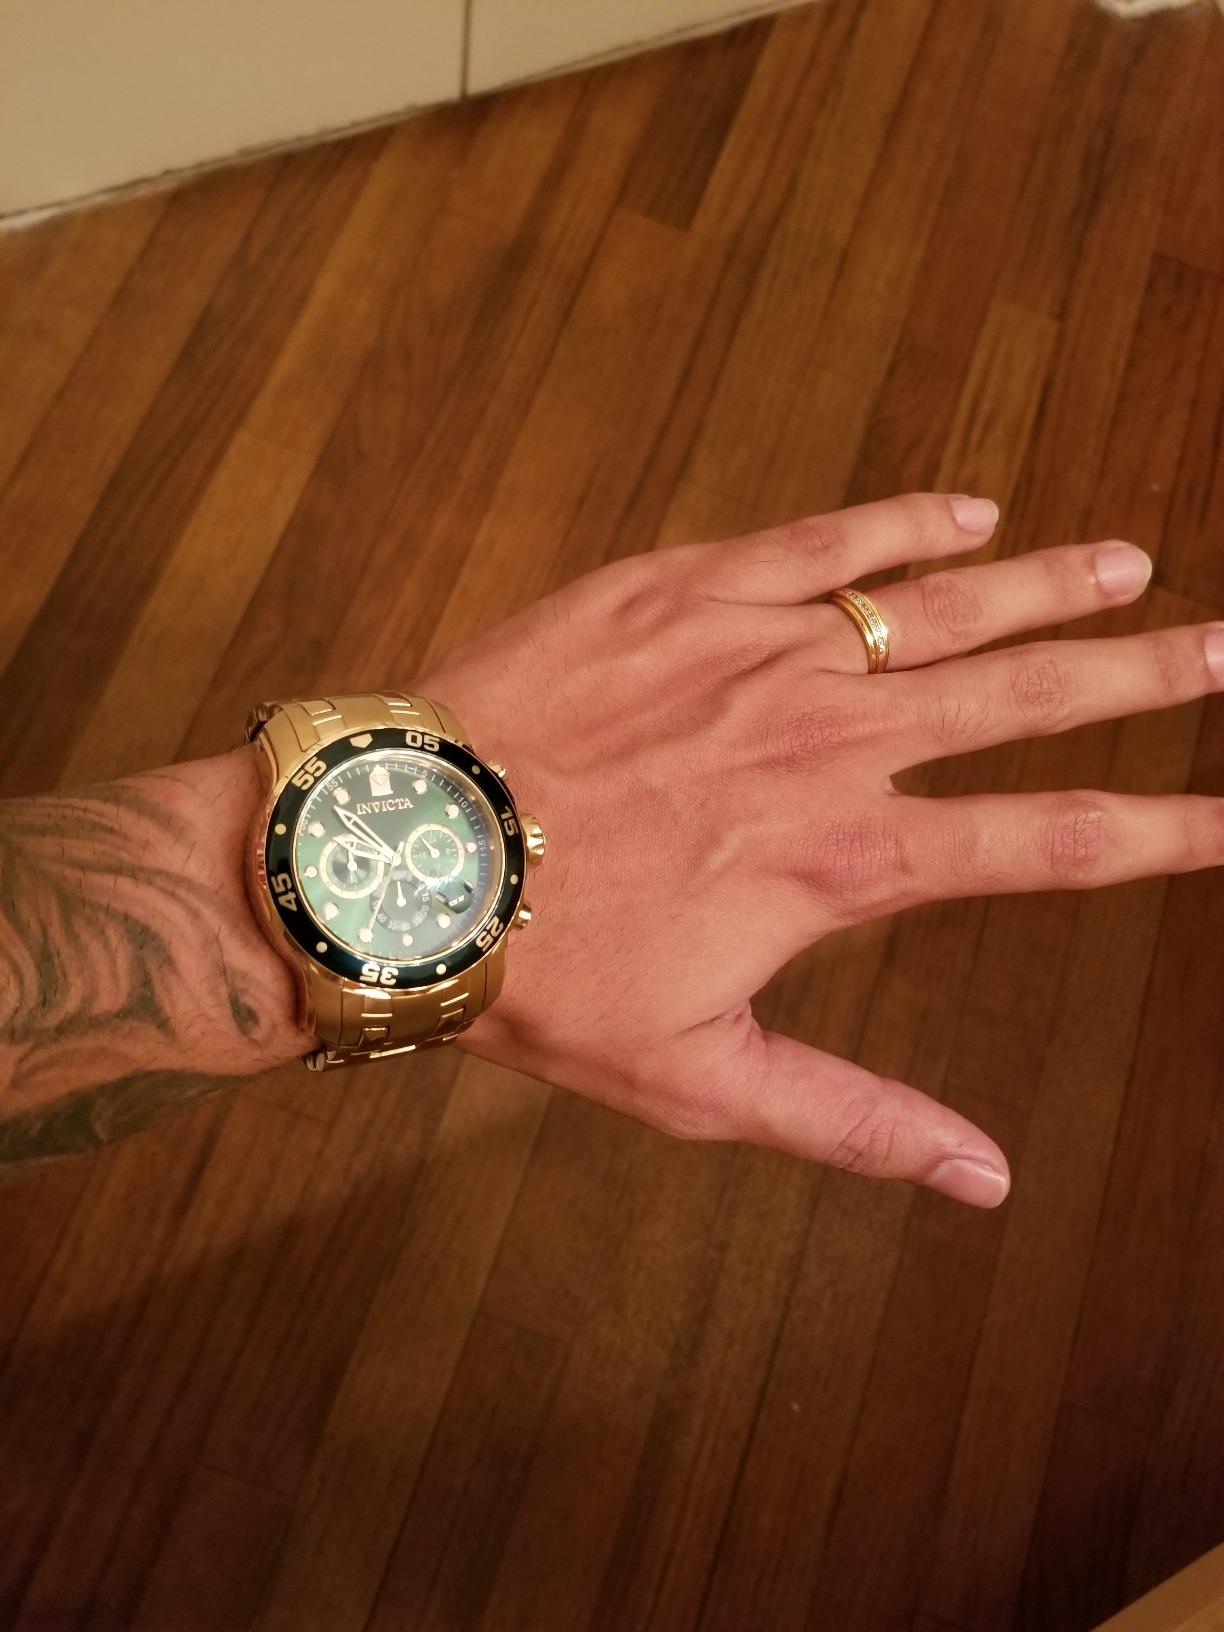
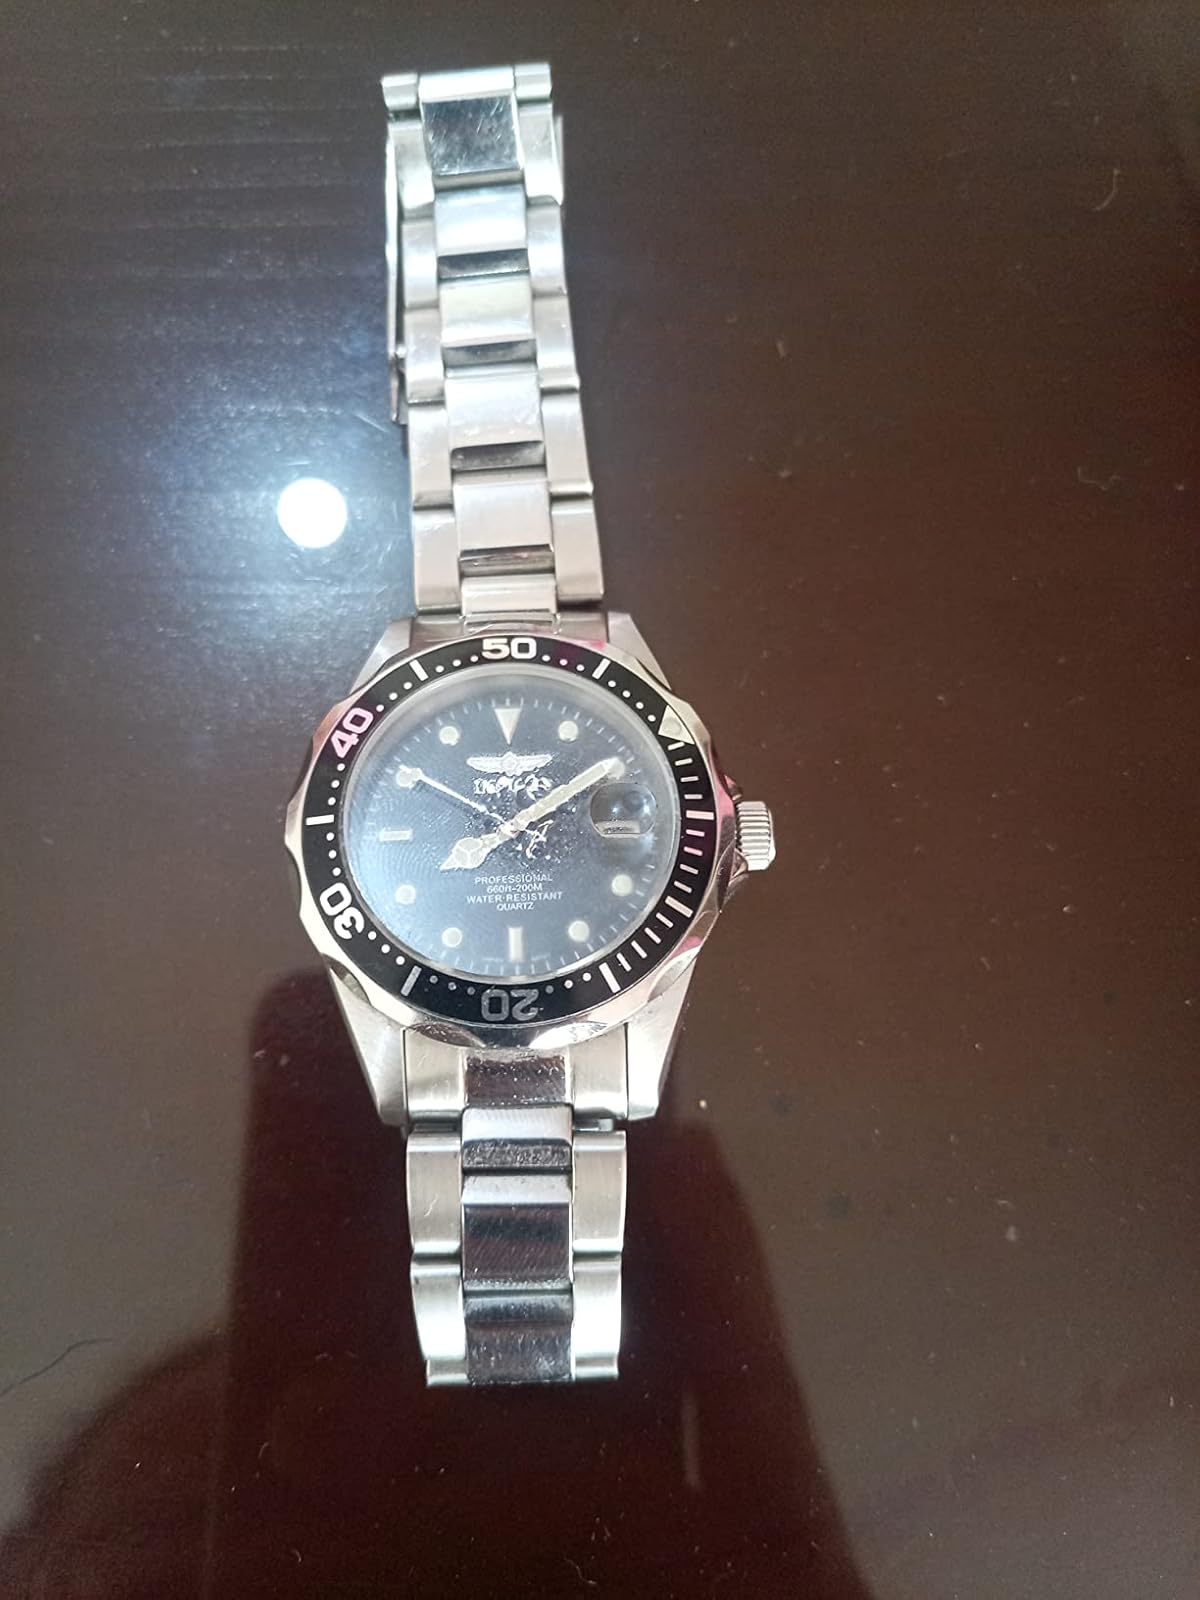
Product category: accessories_watch
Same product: no